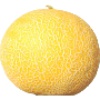
Label: Cantaloupe 1